Roy Plomley

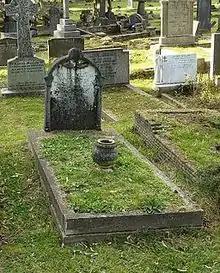
Plomley's grave at Putney Vale Cemetery, London in 2014

Plomley's broadcasting career was not restricted to "Desert Island Discs"; he also compiled and presented several feature programmes and was the chairman of BBC Radio's game show "Many a Slip" from 1964 to 1979, and a participant in such panel games as "Does the Team Think?", also on BBC Radio. He also anchored "Round Britain Quiz" in 1961. For television he produced "Dinner Date with Death" in 1949, claimed to be the first UK film made for TV, and in the same year chaired "We Beg to Differ" on BBC Radio, transferring with it to BBC Television in 1951. He also wrote the screenplay for the 1953 film "The Blakes Slept Here".